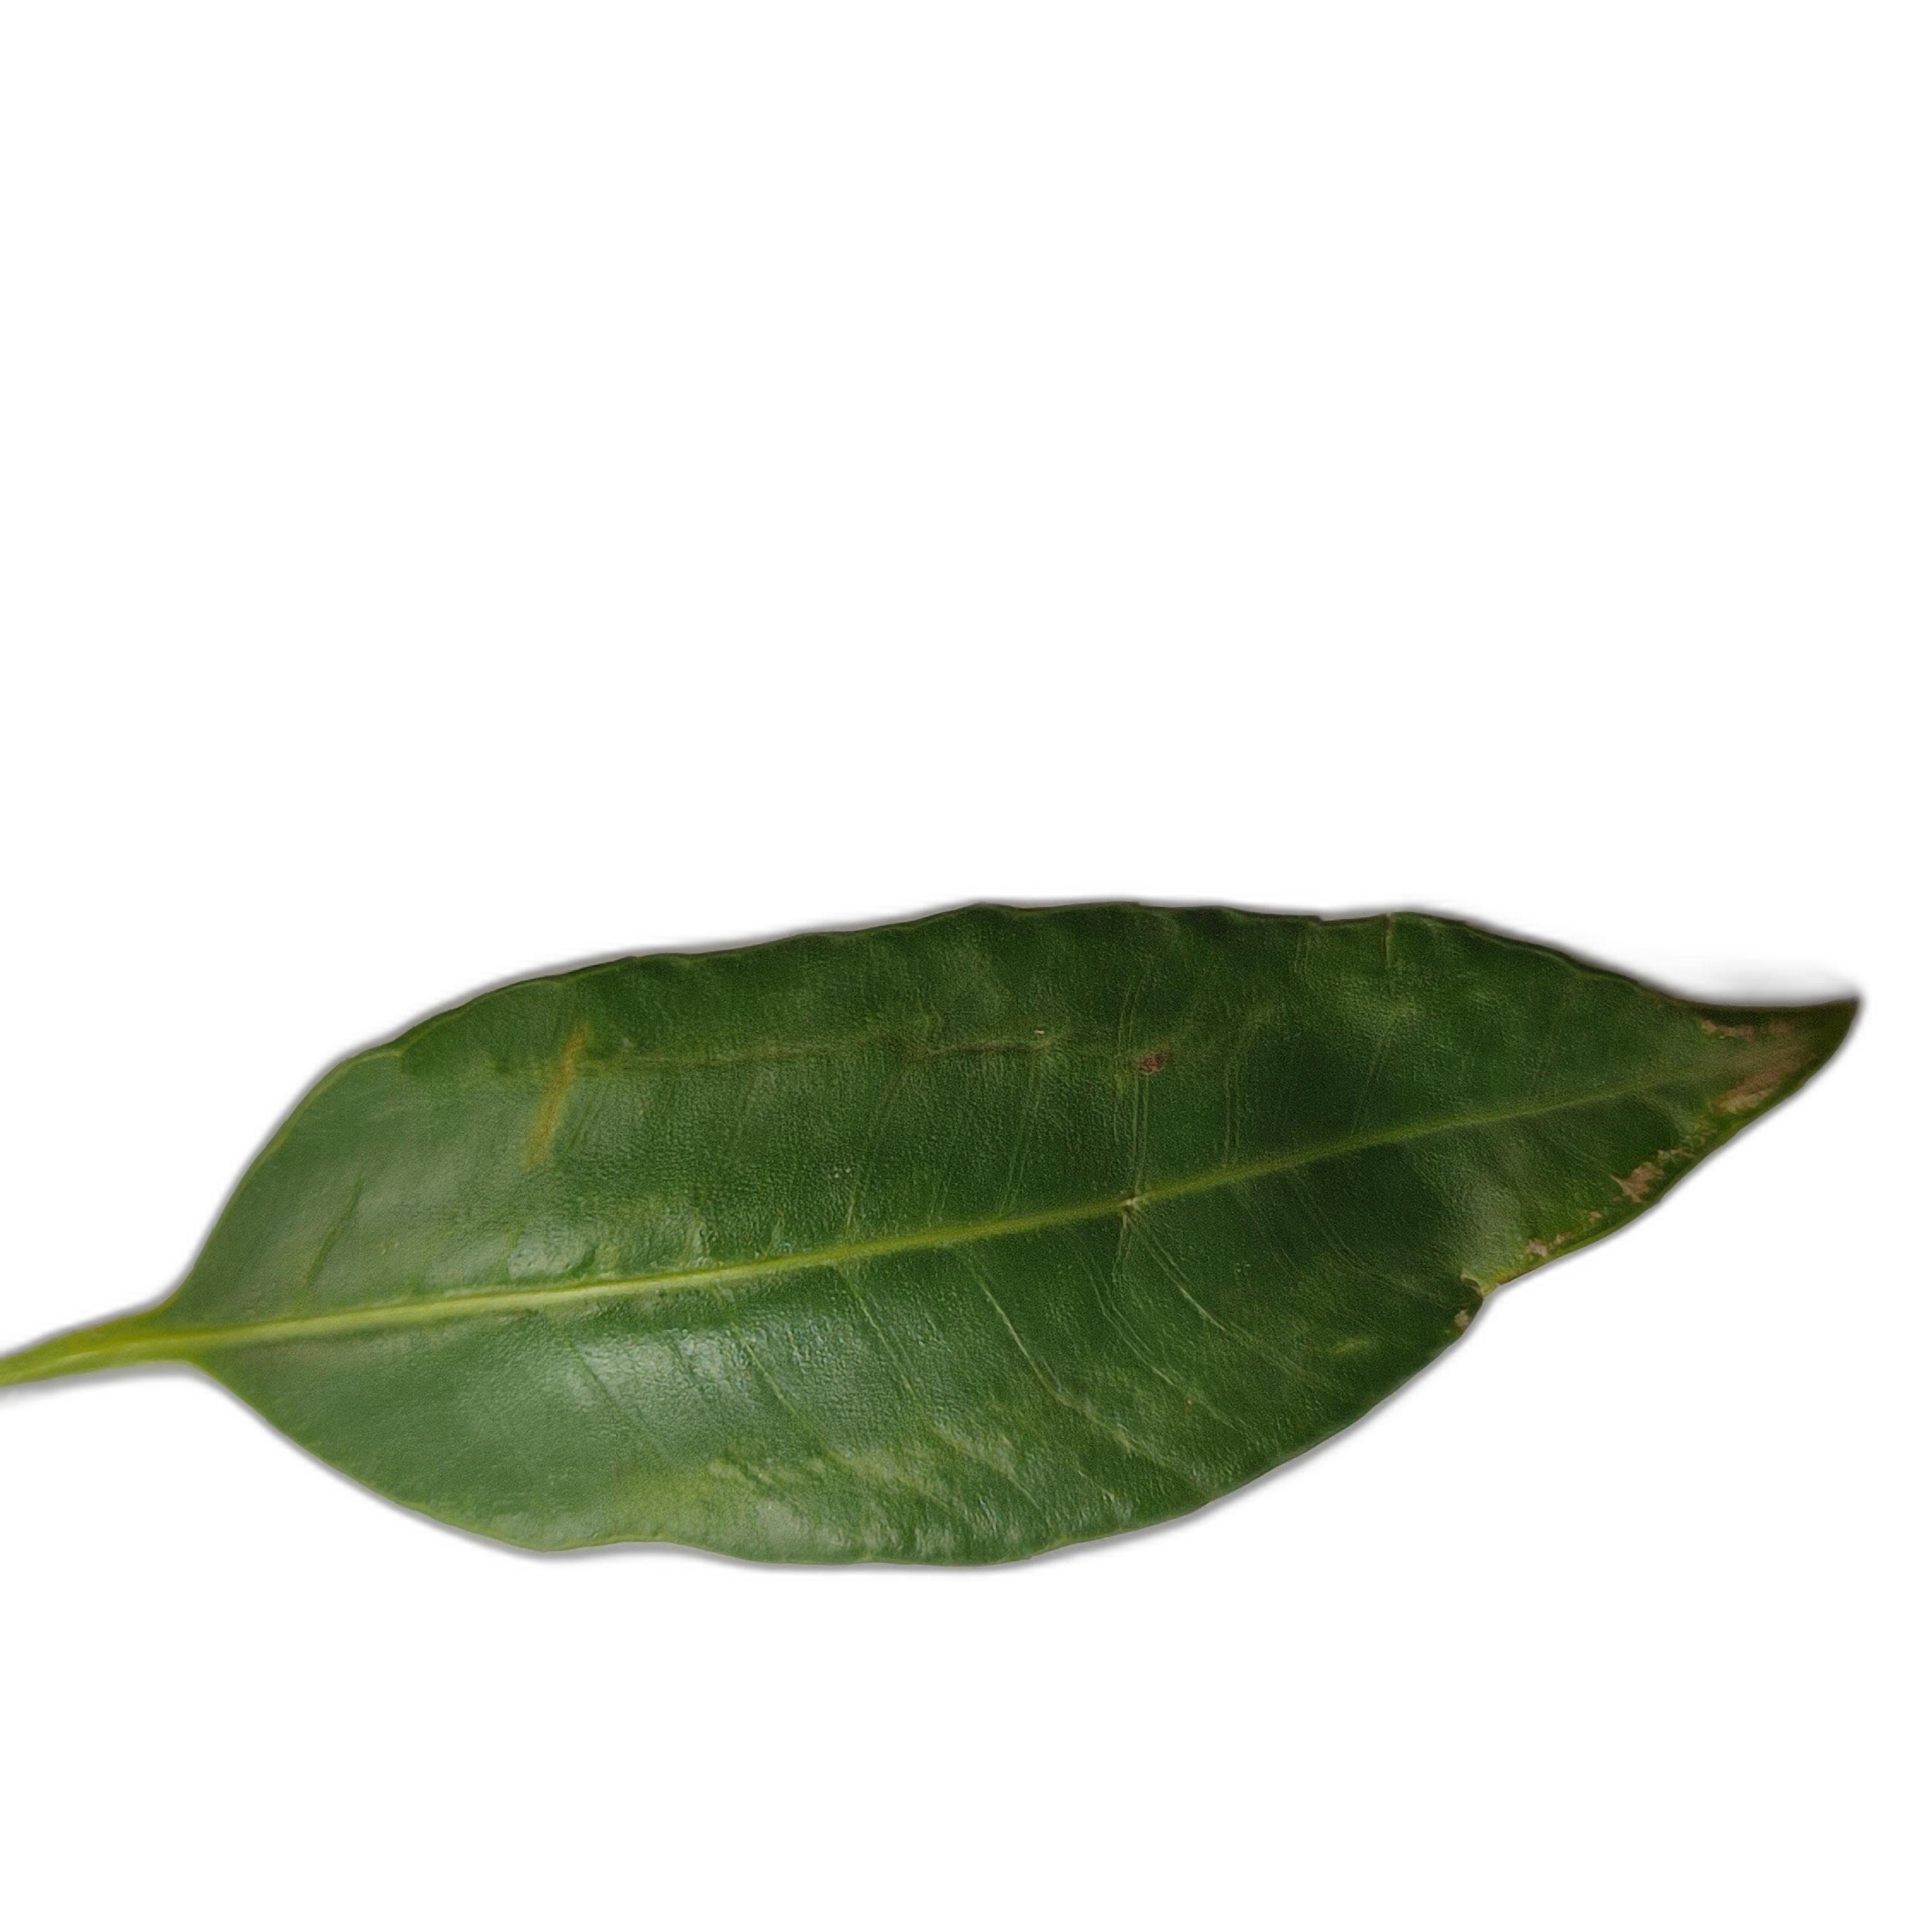
Label: healthy